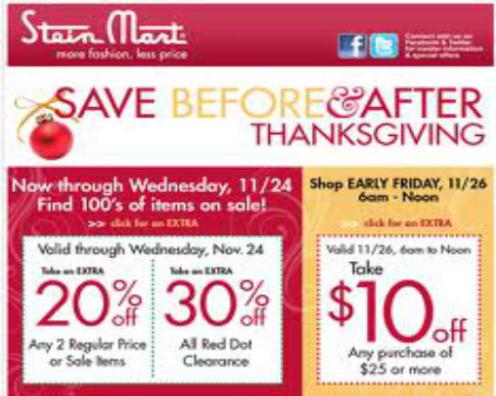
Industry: Others